Culture of Finland

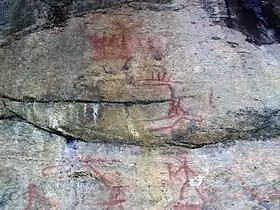
Prehistoric red ochre painted rock art of moose, human figures, and boats in Astuvansalmi, Finland, from ca. 3800–2200 BC

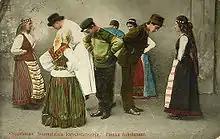
Finnish folk dancers in a 1907 postcard sent from Mustamäki, Finland

The Scandinavian ice sheet covered most of northern Europe. Following its recession around 8000 BC, people began arriving in what is today Finland, with a majority presumably traveling from the south and east. Recent archaeological finds also reveal the presence of the north-western Komsa culture in northern Finland to be as old as the earliest discoveries on the Norwegian coast.